Al-Aadaissah

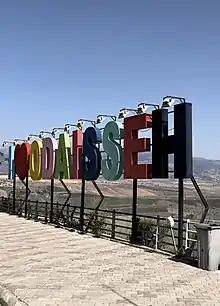
Sign in Odaisseh, overlooking Israel

Just north of Al-Aadaissah is a place formerly called "'Odeitha el Foka". In 1875, Victor Guérin described it as "an elevated plateau crowned with the ruins of a small fort of rectangular form, measuring forty paces long by thirty broad. It is in rubble work, with an external casing of regular stones of small size, and is divided in the interior into several compartments." In 1881, the PEF's "Survey of Western Palestine" (SWP) found here: "A ruined Saracenic building with one cistern."